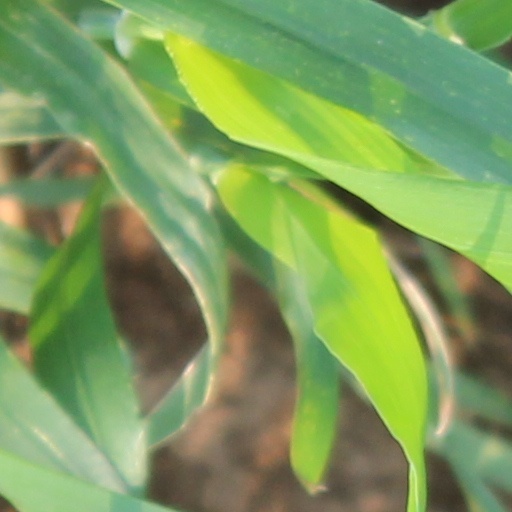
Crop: wheat